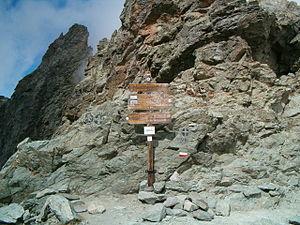
Le col de la Traversette est un col des Alpes du Sud, situé à 2 914 mètres d'altitude, à la frontière entre la France et l'Italie.
Le passage des Alpes par Hannibal est une étape majeure de la marche vers l’Italie de l’armée d’Hannibal Barca, réalisée à la fin de l’année 218 av. J.-C., au début de la deuxième guerre punique déclenchée contre Rome. La voie terrestre par le sud de la Gaule est la seule possible pour conduire plusieurs dizaines de milliers d'hommes d'Espagne en Italie. De surcroît, Hannibal espère trouver des alliés parmi les tribus gauloises de Gaule cisalpine, en arrivant dans un territoire mal contrôlé par les Romains. Après avoir traversé le Languedoc et passé le Rhône, Hannibal évite d'affronter l'armée de Scipion débarquée dans les bouches orientales du Rhône et conduit ses troupes à travers les Alpes en dix jours d'approche, neuf jours de montée au milieu de tribus hostiles, deux jours de regroupement au col et quatre jours de descente en se taillant un chemin dans le versant, pour parvenir enfin dans la plaine du Pô. Quoique difficile, le franchissement des Alpes par une armée n'est pas exceptionnel dans l'Antiquité. C'est la figure de son chef de guerre Hannibal et la présence des éléphants qui lui donnent un relief unique et ont contribué à sa célébrité.